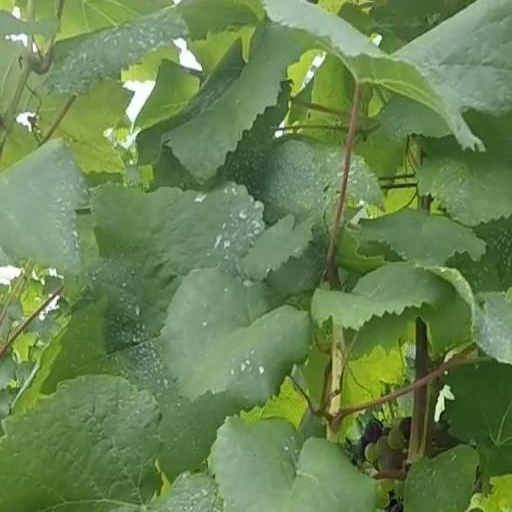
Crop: grape